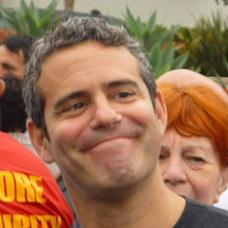
Age: 39